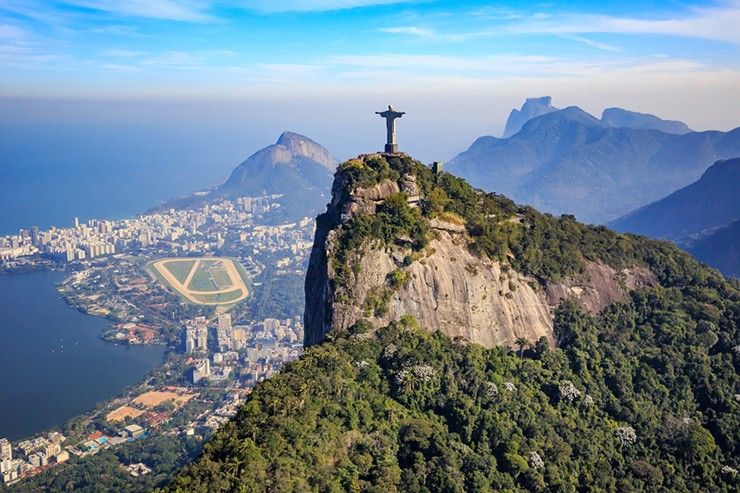
Landmark: Christ the Reedemer